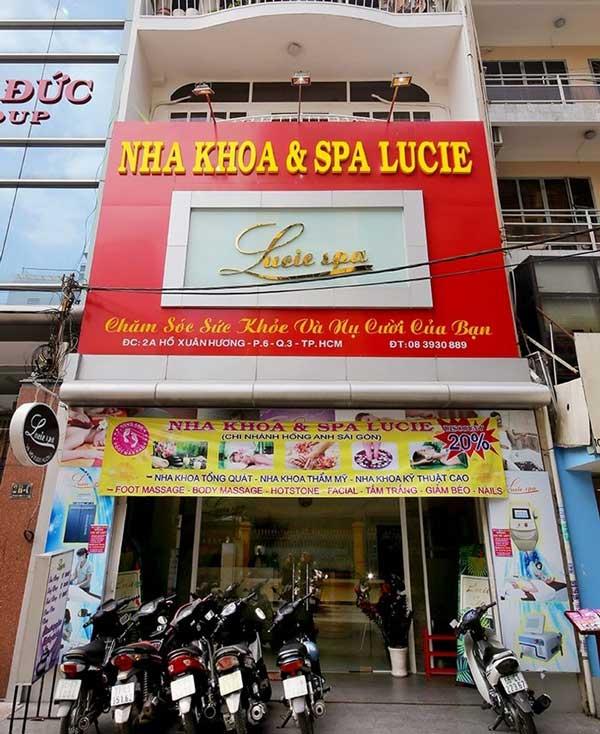
có một tấm biển tên nền đỏ xuất hiện ở mặt trước của căn nhà